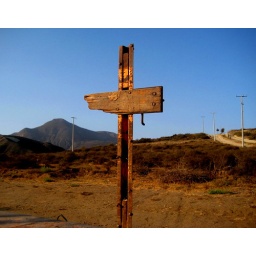
Taken in Puerto Nuevo, The cross is actually a broked side rail on a flat bed truck.